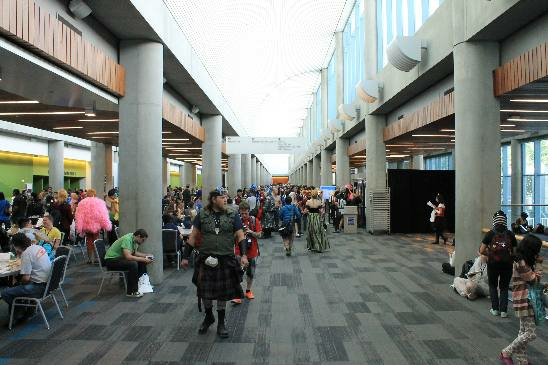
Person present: Yes